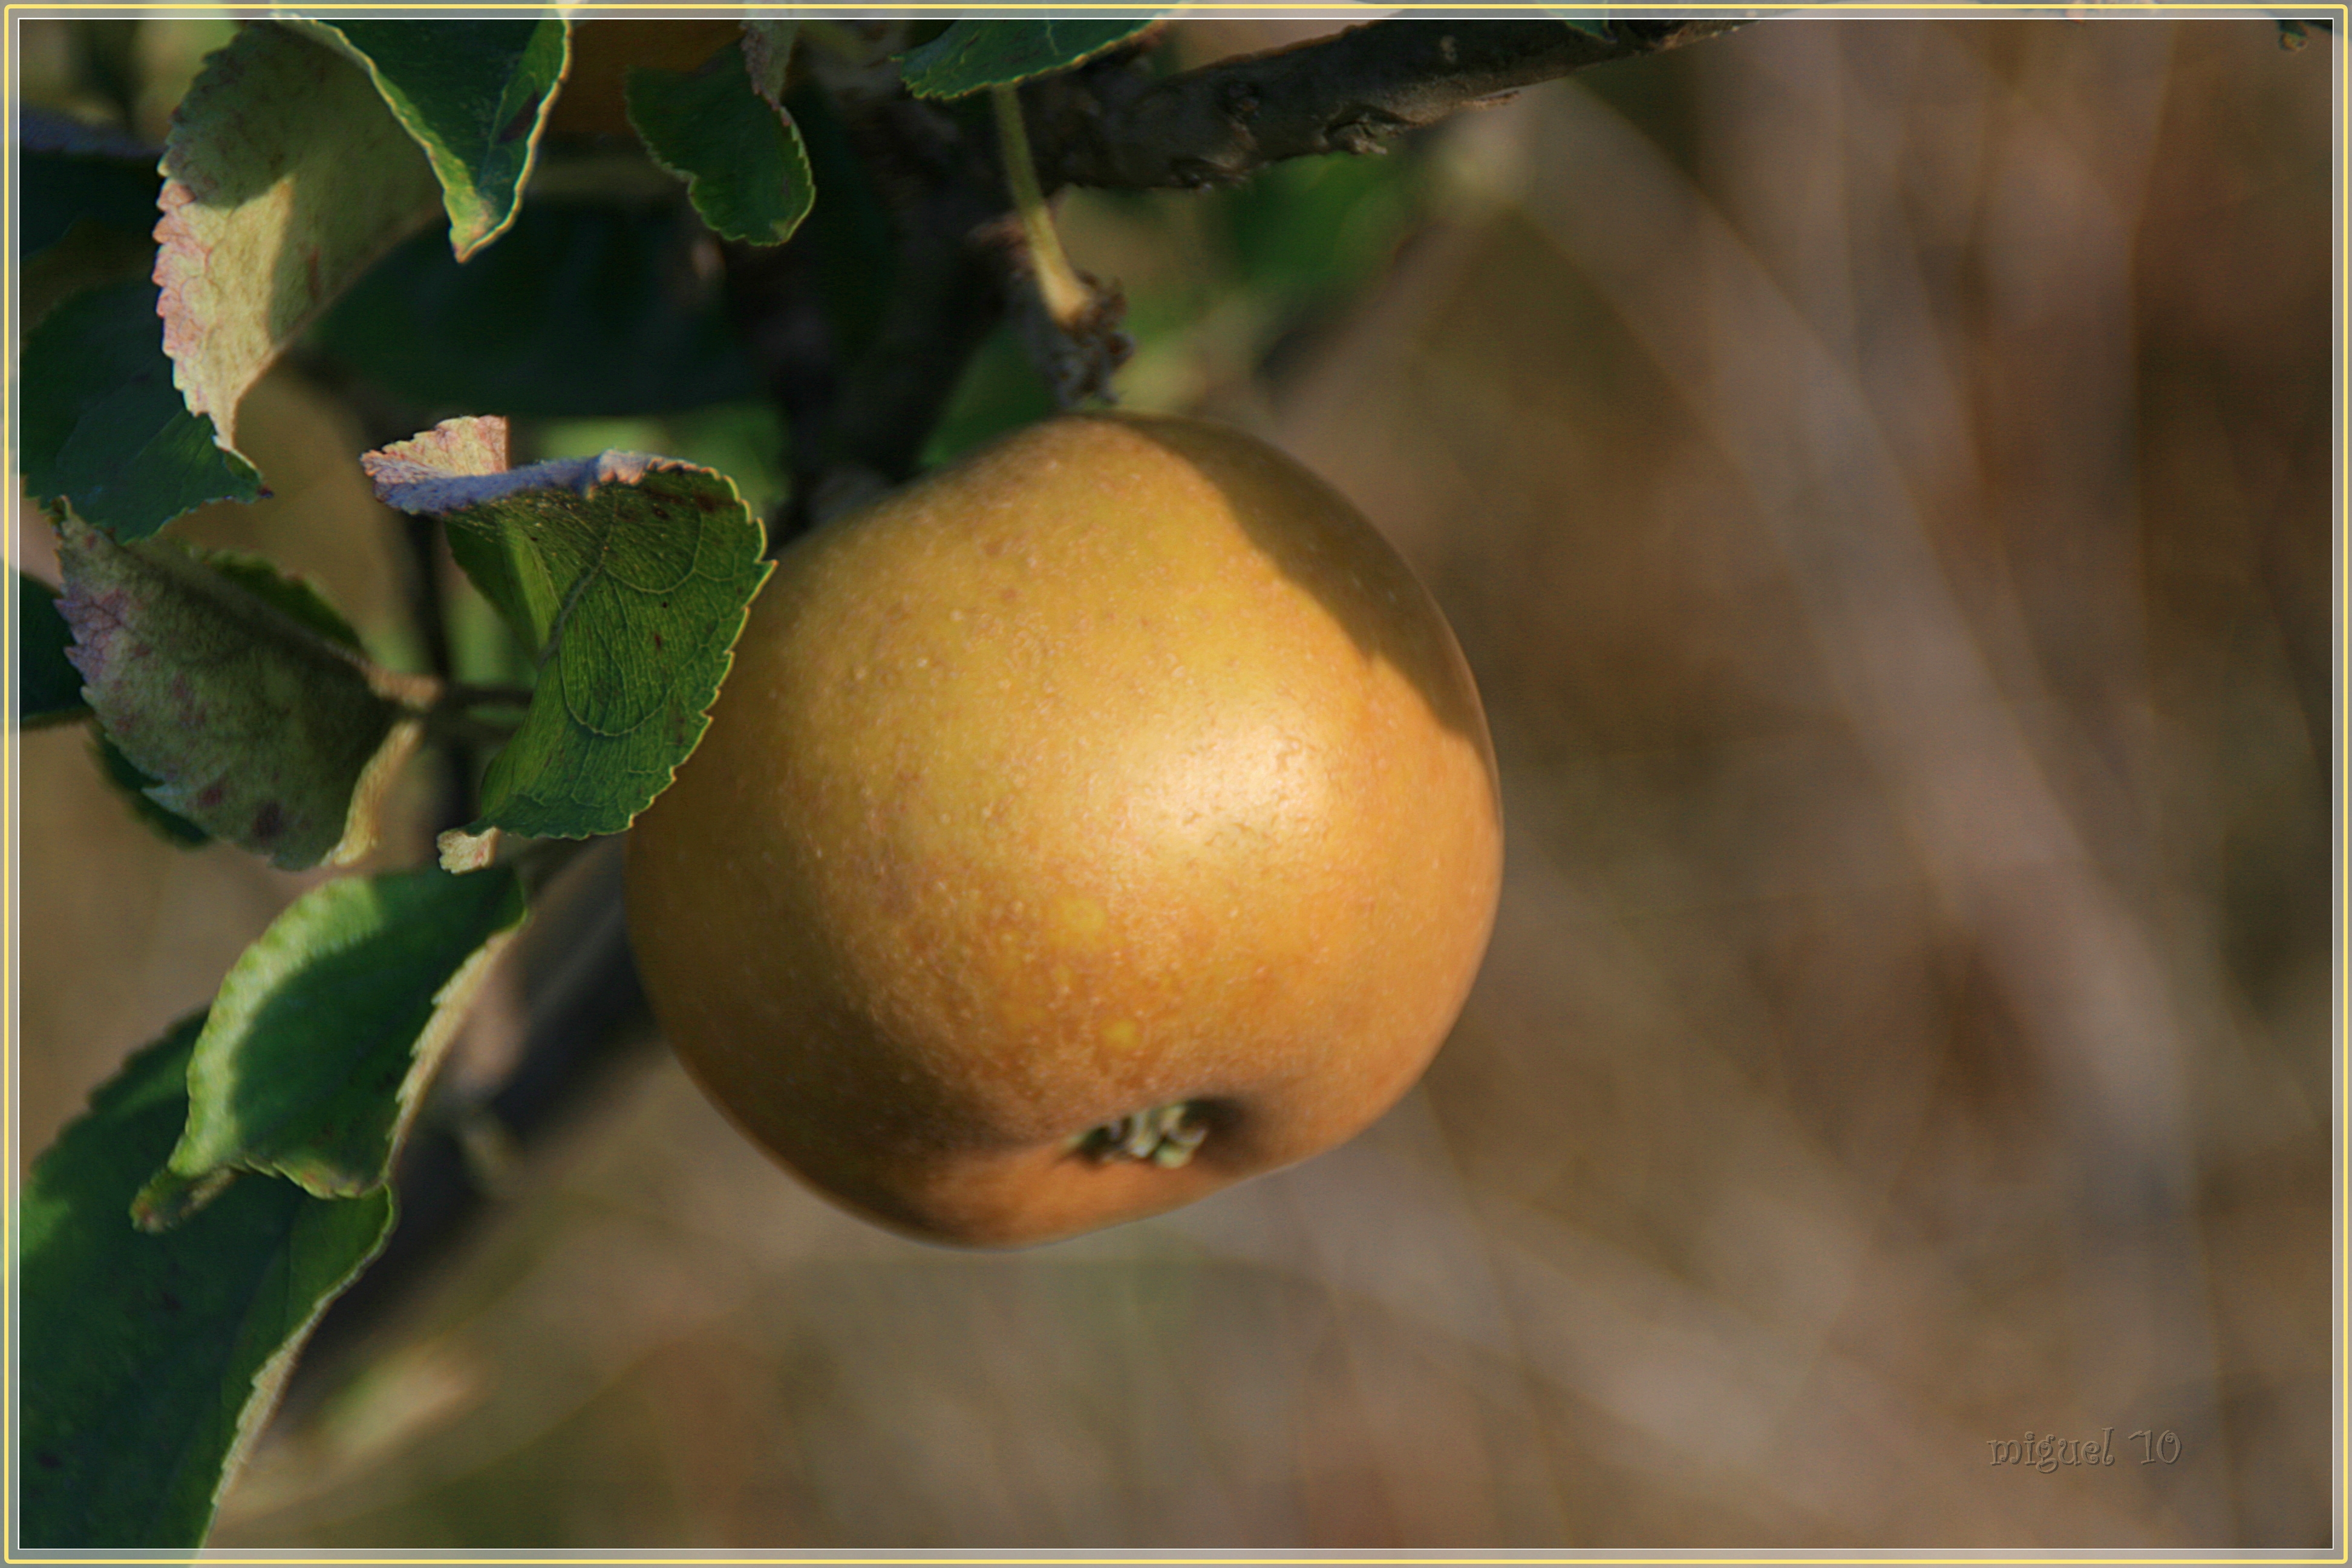
branch, plant, fruit, food, produce, soria, magarcia, devanos, manzano, manzanas, frutales, reinetas, citrus, frutas, rioa amaza, flowering plant, land plant